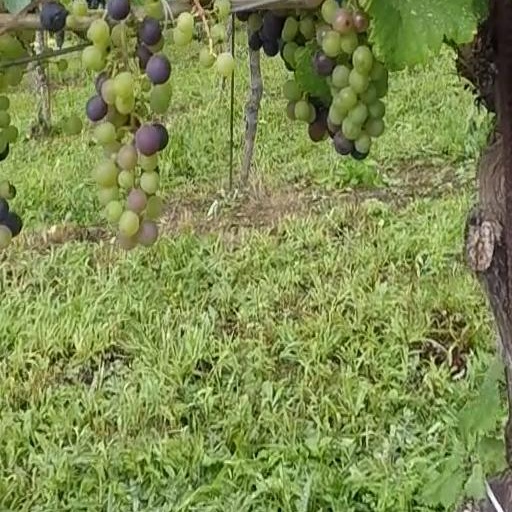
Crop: grape